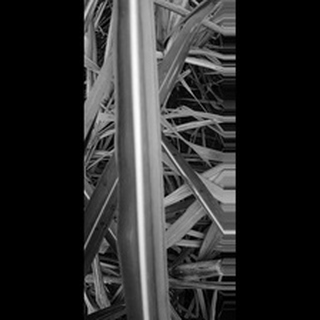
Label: sugarcane_yellow_leaf_disease